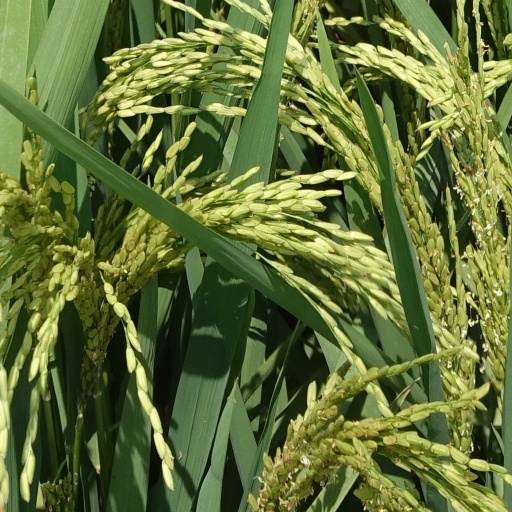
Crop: rice